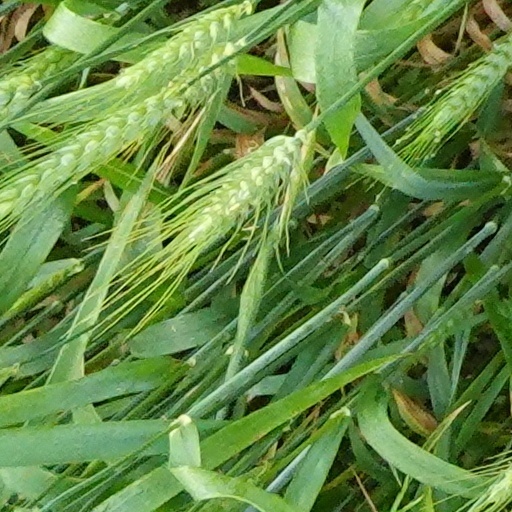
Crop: wheat